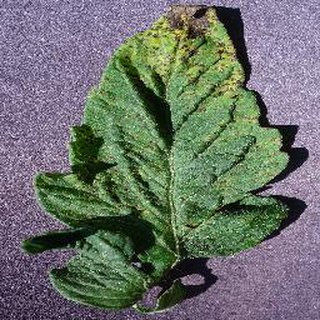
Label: tomato_septoria_leaf_spot